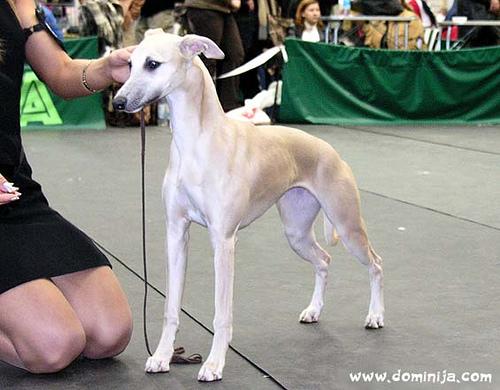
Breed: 234-n000065-whippet